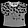
Label: T - shirt / top